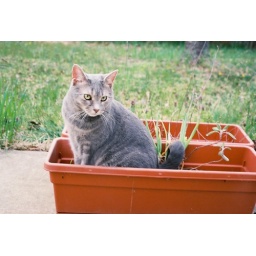
iris in a flower bed